Vithoba Temple

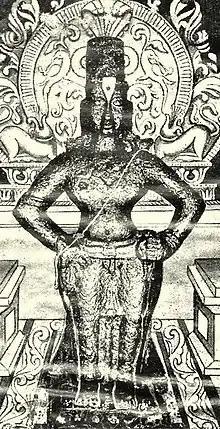
The central image of Vithoba

Pundalik is a devoted son to his parents Janudev and Satyavati, who lived in a forest called Dandirvan. But after his wedding, Pundalik begins ill-treating his parents. Tired with their son's misbehavior and ill treatment, the elderly couple decide to leave for Kashi. Legend holds that people who die in the city of Kashi attain salvation and emancipation from the cycle of birth and death. Many Hindus would relocate to Kashi before they died.